Ernst Zipperer

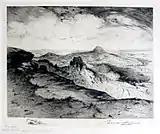
Swabian Alb with Hohenrechberg and Hohenstaufen, drypoint, 1925

A total of more than 300 drypoint etchings were created, which were characterized by careful area division, well thought-out image composition and formal design ability. Added to this was the perspective effect of his pictures, which he succeeded convincingly despite one-eyed. Zipperer achieved an increase in spatiality and expression by drawing inspiration from Chiaroscuro. Also characteristic was the staffage found in many etchings, which discreetly guides the eye of the beholder.